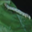
Label: caterpillar